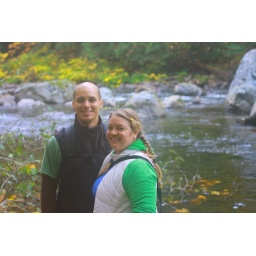
us down by the river - no van